Gelliehausen

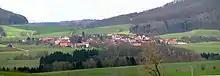

Gelliehausen is a nucleated village just south of Benniehausen in the Gemeinde Gleichen in southern Lower Saxony with a population of 452 (as of 12 December 2005). The village is located at the foot of the twin hills called the Gleichen. The small community has a pond next to its ""Bürgerhaus"."